Mecoptera

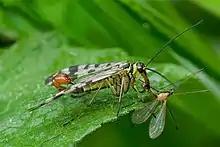
A Panorpid scorpionfly feeding on a dead insect

Mecopterans mostly inhabit moist environments although a few species are found in semi-desert habitats. Scorpionflies, family Panorpidae, generally live in broad-leaf woodlands with plentiful damp leaf litter. Snow scorpionflies, family Boreidae, appear in winter and are to be seen on snowfields and on moss; the larvae being able to jump like fleas. Hangingflies, family Bittacidae, occur in forests, grassland and caves with high moisture levels. They mostly breed among mosses, in leaf litter and other moist places, but their reproductive habits have been little studied, and at least one species, "Nannochorista philpotti", has aquatic larvae.